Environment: real
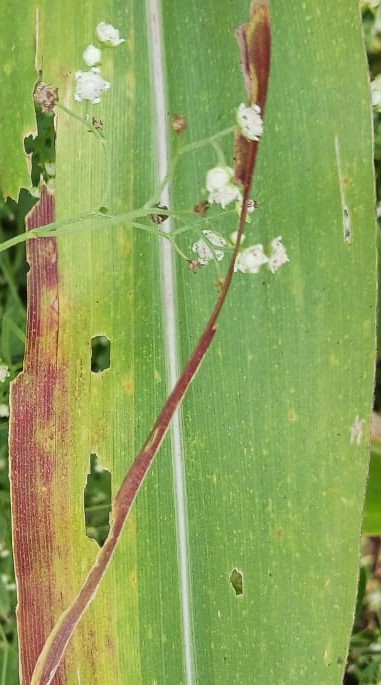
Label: phosphorus_deficiency